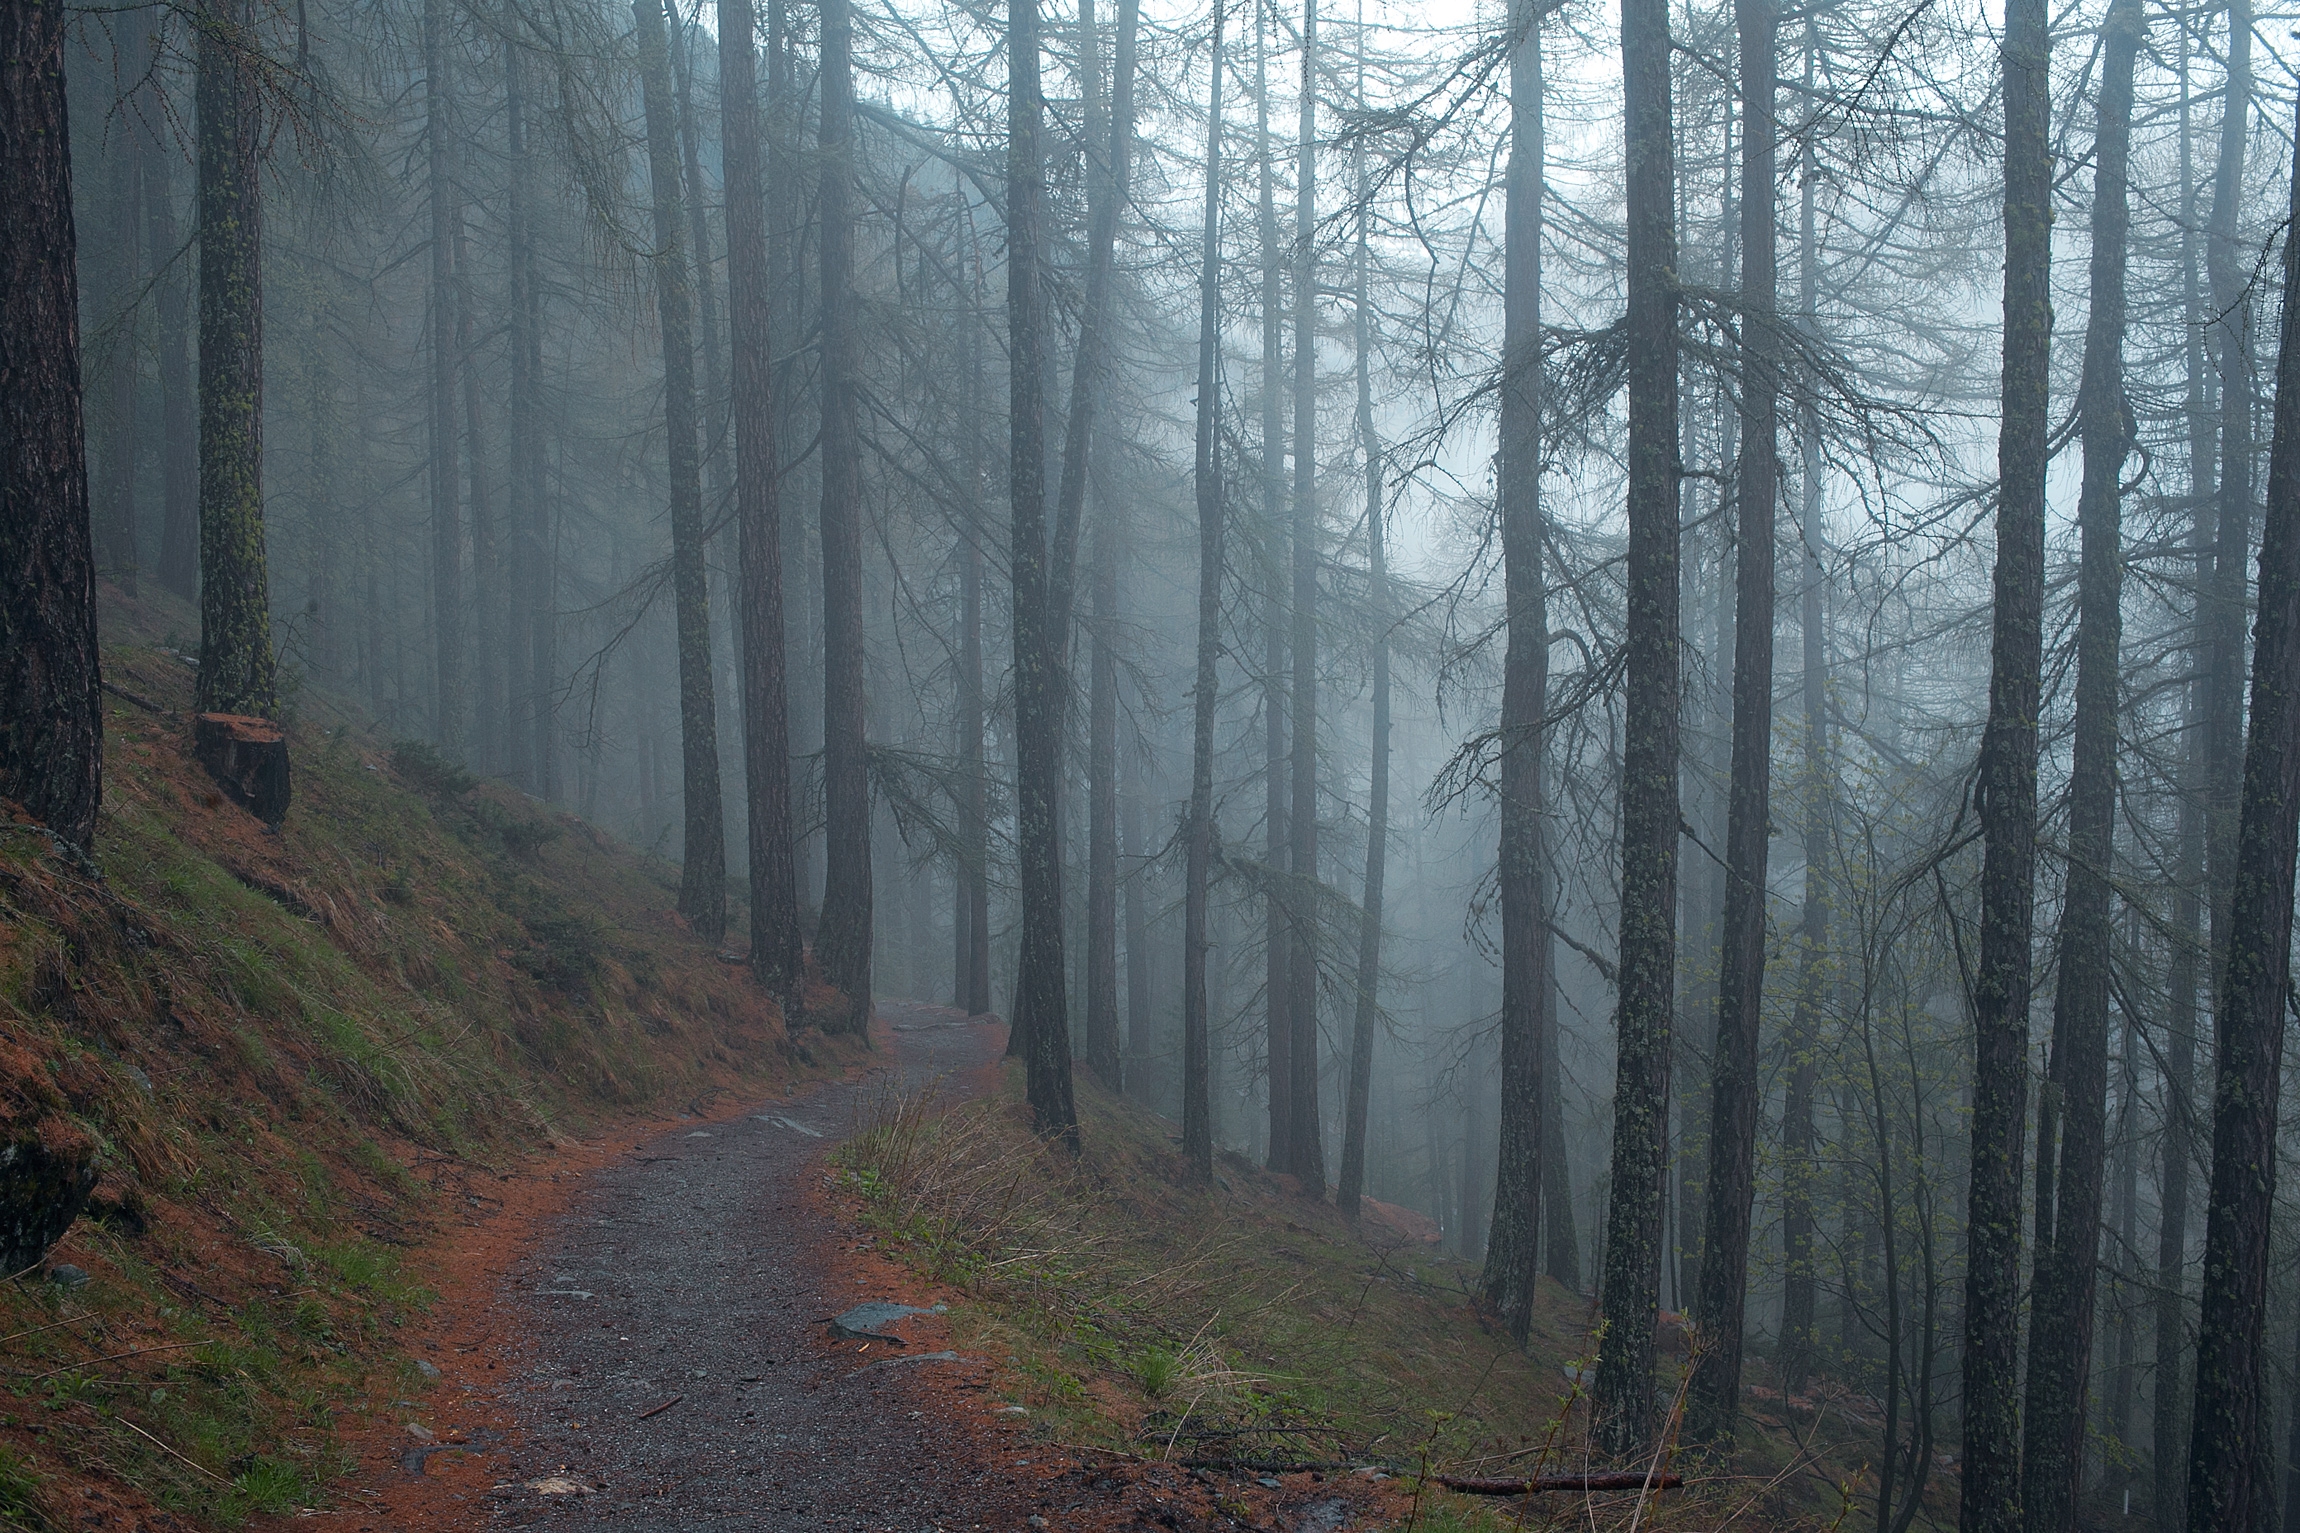
landscape, tree, nature, forest, path, outdoor, wilderness, winter, fog, mist, trail, sunlight, morning, autumn, weather, haze, season, trees, publicdomain, mysterious, enigmatic, woodland, habitat, ecosystem, biome, natural environment, geographical feature, atmospheric phenomenon, woody plant, temperate coniferous forest